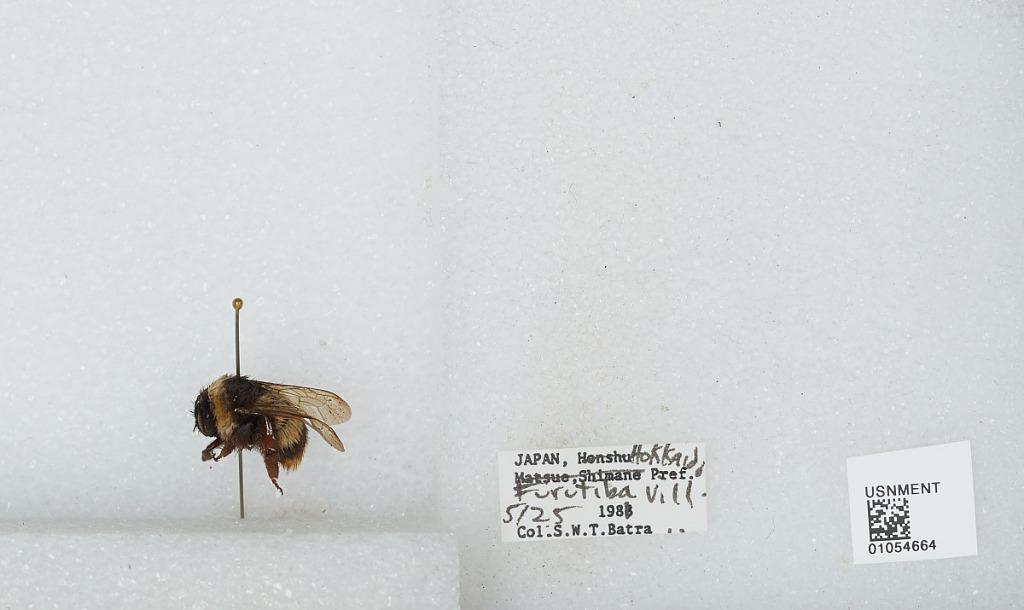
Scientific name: Bombus sp.
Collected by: S. Batra
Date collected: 1981-5-25
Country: Japan
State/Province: Hokkaido
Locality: Furutiba Village